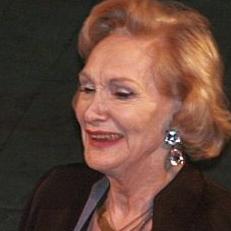
Age: 77